Apache–Mexico Wars

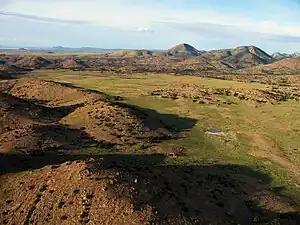
John Johnson's massacre of Apaches in 1837 took place near here in the Animas Valley of New Mexico. The landscape is typical of that inhabited by the Apache, a mix of desert plains and rugged mountains.

In 1835, the government of Sonora put a bounty on the Apache which, over time, evolved into a payment by the government of 100 pesos for each scalp of a male 14 or more years old. Later, Chihuahua offered the same bounty for males plus a bounty of 50 pesos for the capture of an adult female and 25 pesos for a child under 14. Bounty hunters were also allowed to keep any Apache property they captured. The bounty for one Apache male was more than many Mexicans and American workers earned in a full year. It is unclear, however, whether the scalp bounty was actually paid during the first few years.